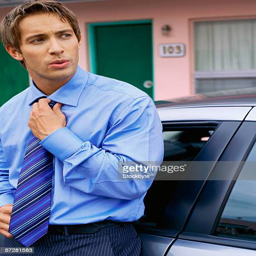
close up of a young man whistling